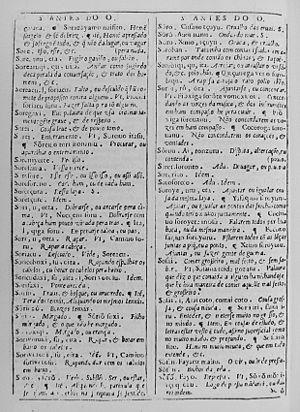
Le Nippo jisho, littéralement le Dictionnaire japonais-portugais, ou Vocabvlario da Lingoa de Iapam était un dictionnaire du japonais vers le portugais composé par les missionnaires jésuites et publié à Nagasaki, au Japon, en 1603.